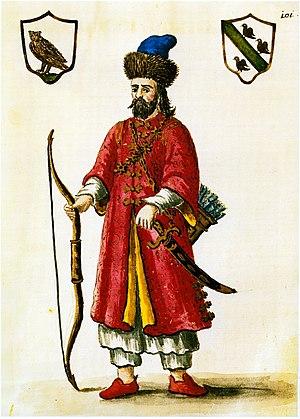
Marco Polo en costume tartare.
L'Italie possède une histoire qui est intimement liée à l'Europe et au bassin méditerranéen.
Marco Polo est un marchand italien, célèbre pour son voyage en Chine qu'il raconte dans un livre intitulé Devisement du monde ou Livre des merveilles ou encore Livre de Marco Polo.